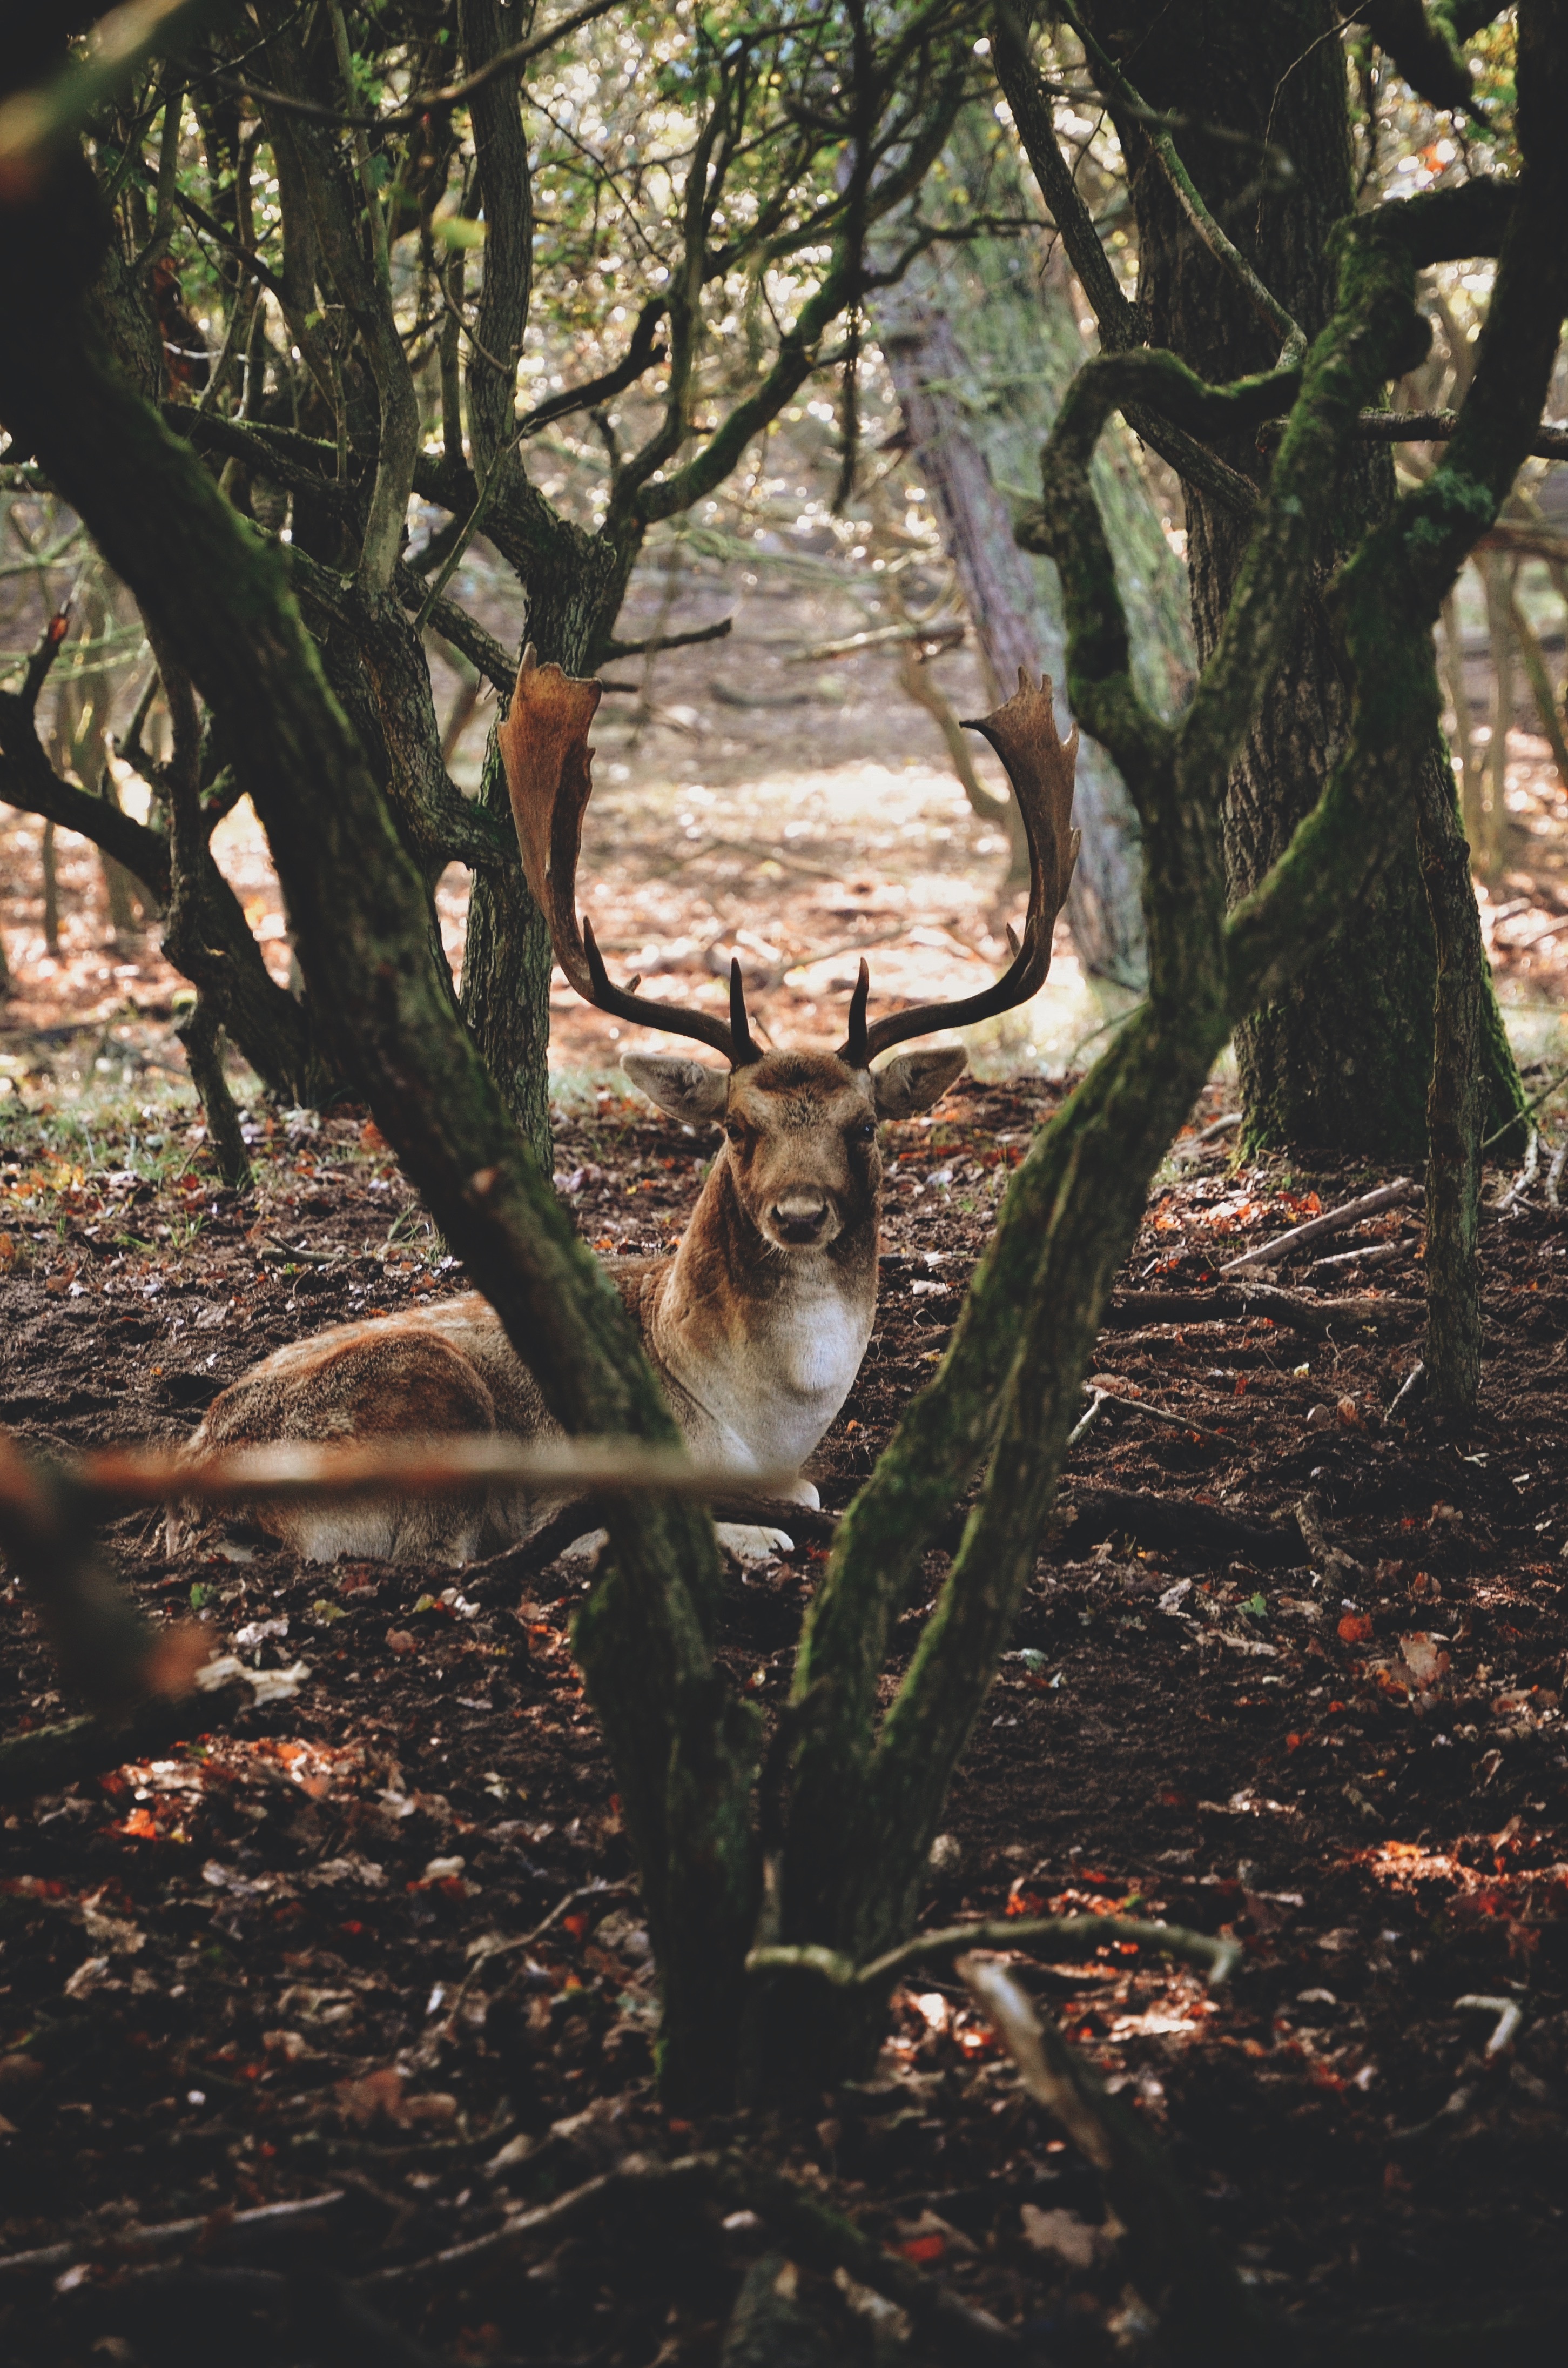
tree, nature, branch, wood, animal, wildlife, deer, mammal, fauna, woodland, white tailed deer